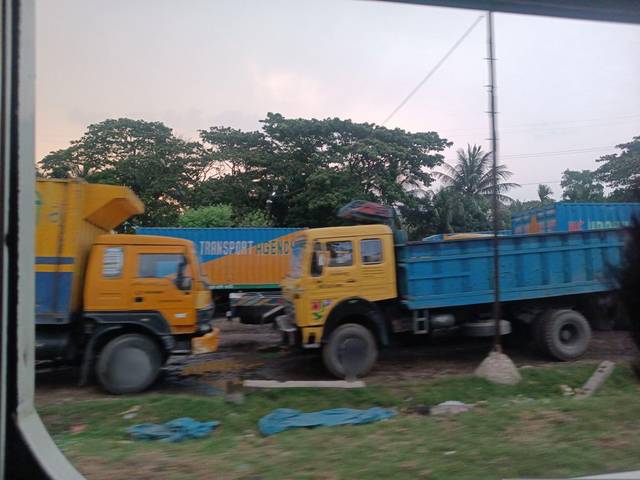
Region: Bangladesh
Coordinates: 22.407, 91.757